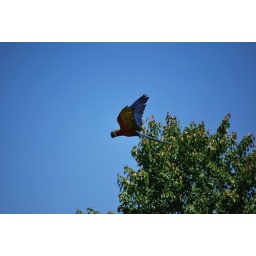
Chex has gotten really good at flying in between all the trees in the yard.